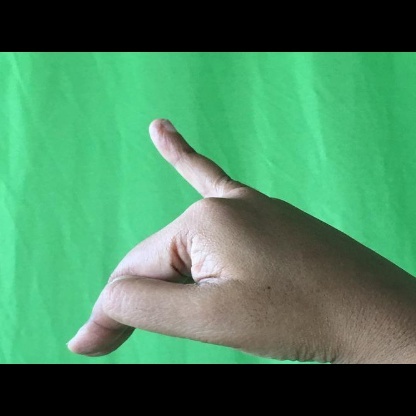
Mudra: Hamsapaksha